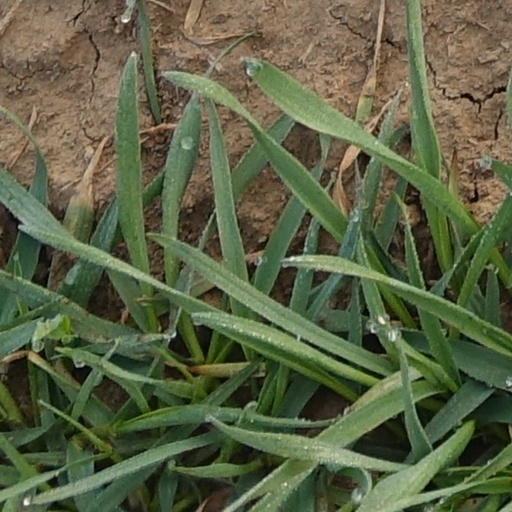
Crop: wheat